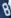
Number: 8